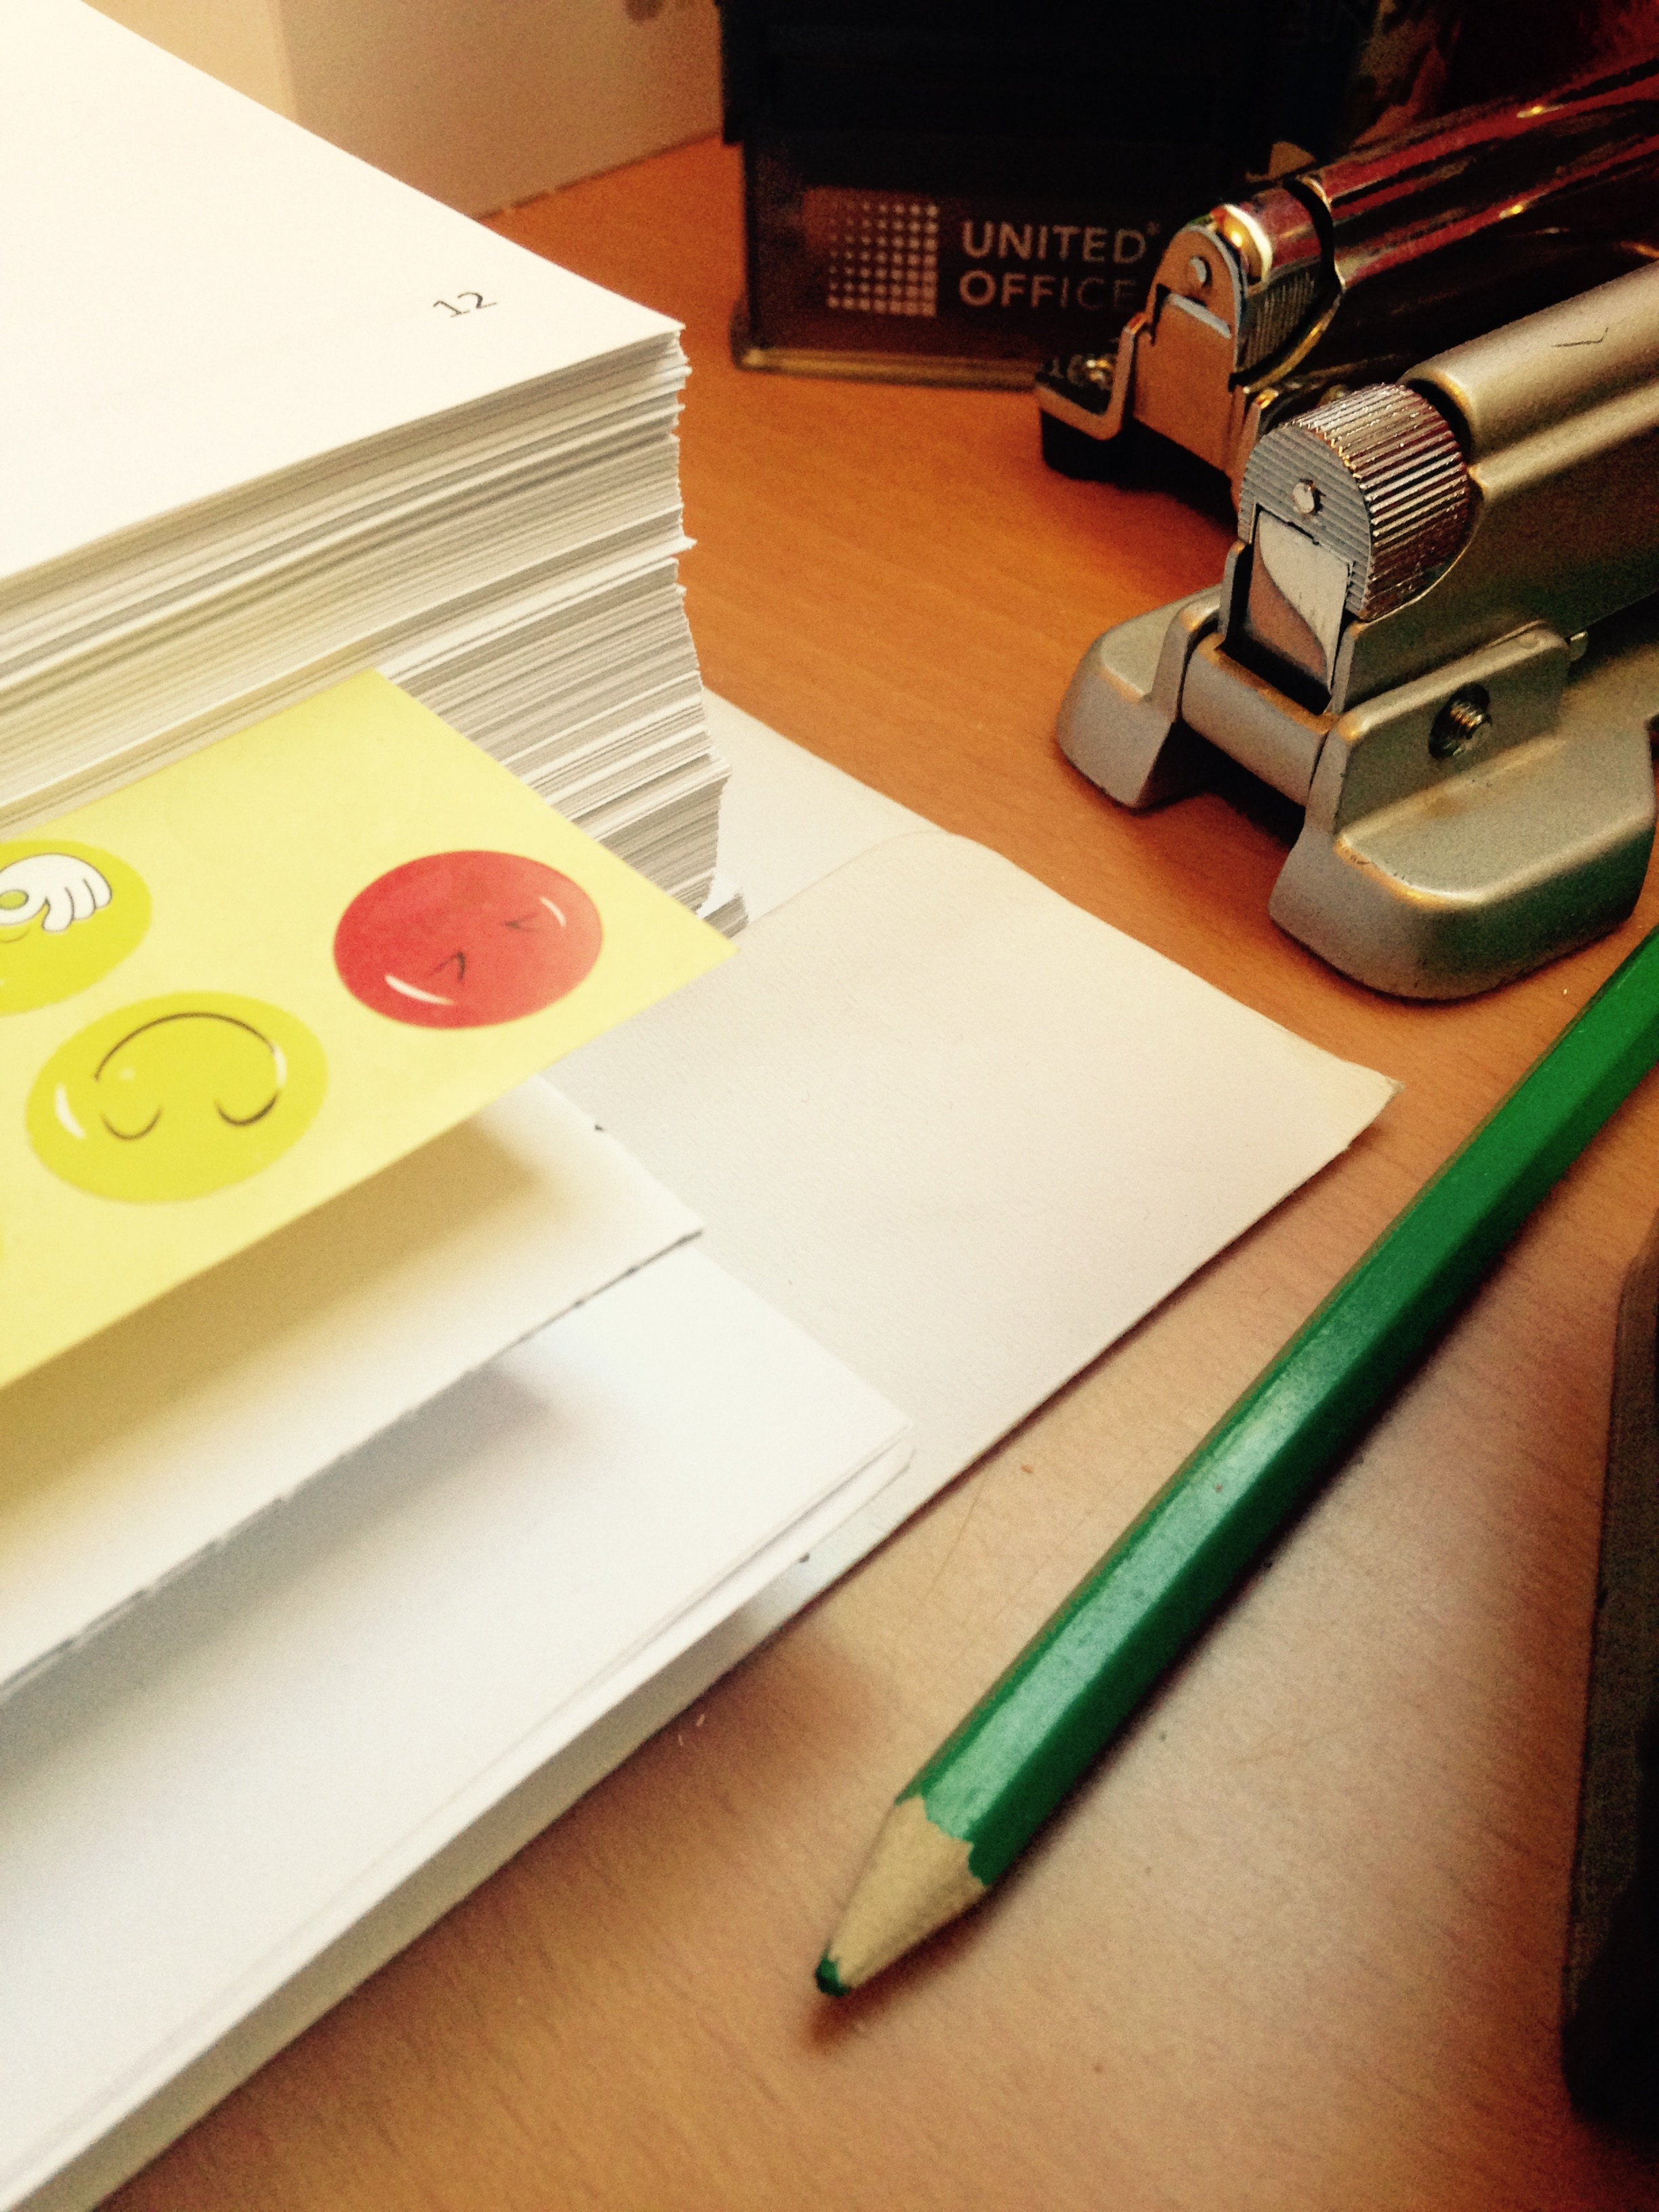
writing, work, table, pencil, color, desktop, office, paper, sticker, brand, art, design, document, stapler, folios